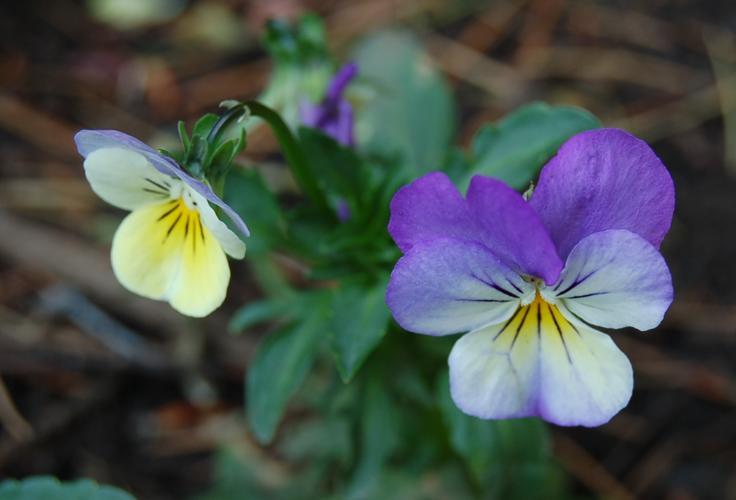
Label: wild pansy